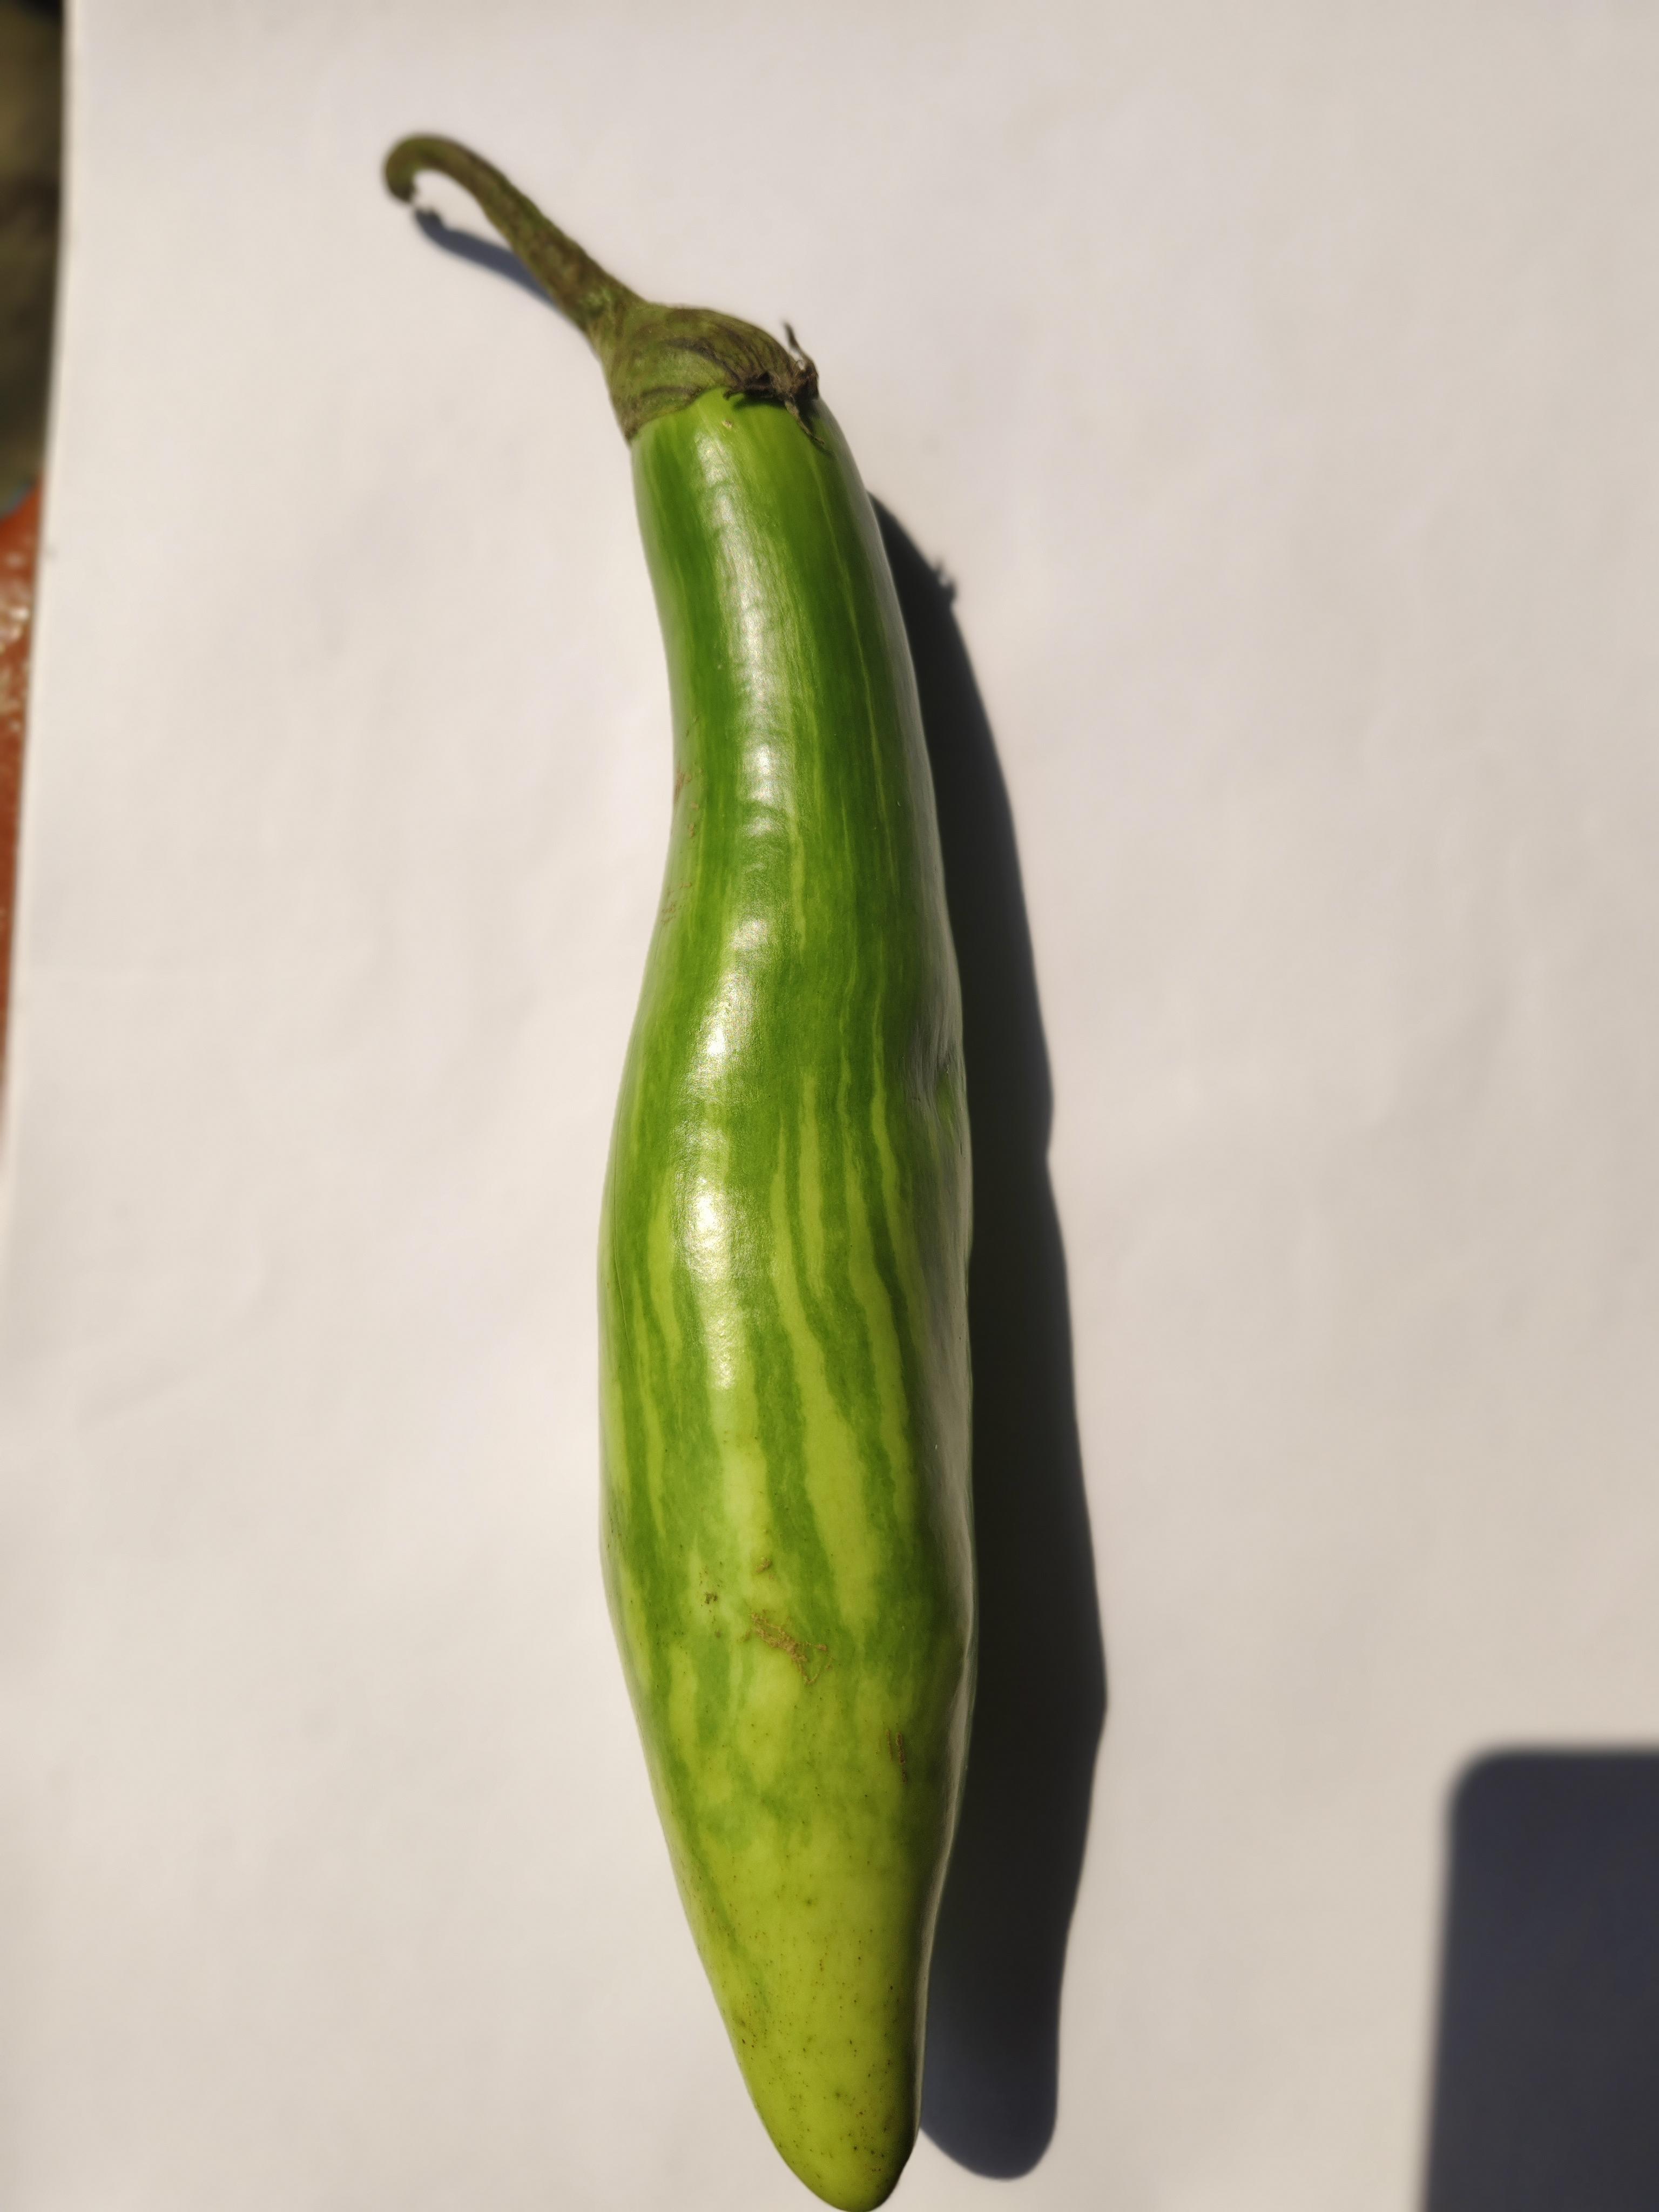
Label: Brinjal